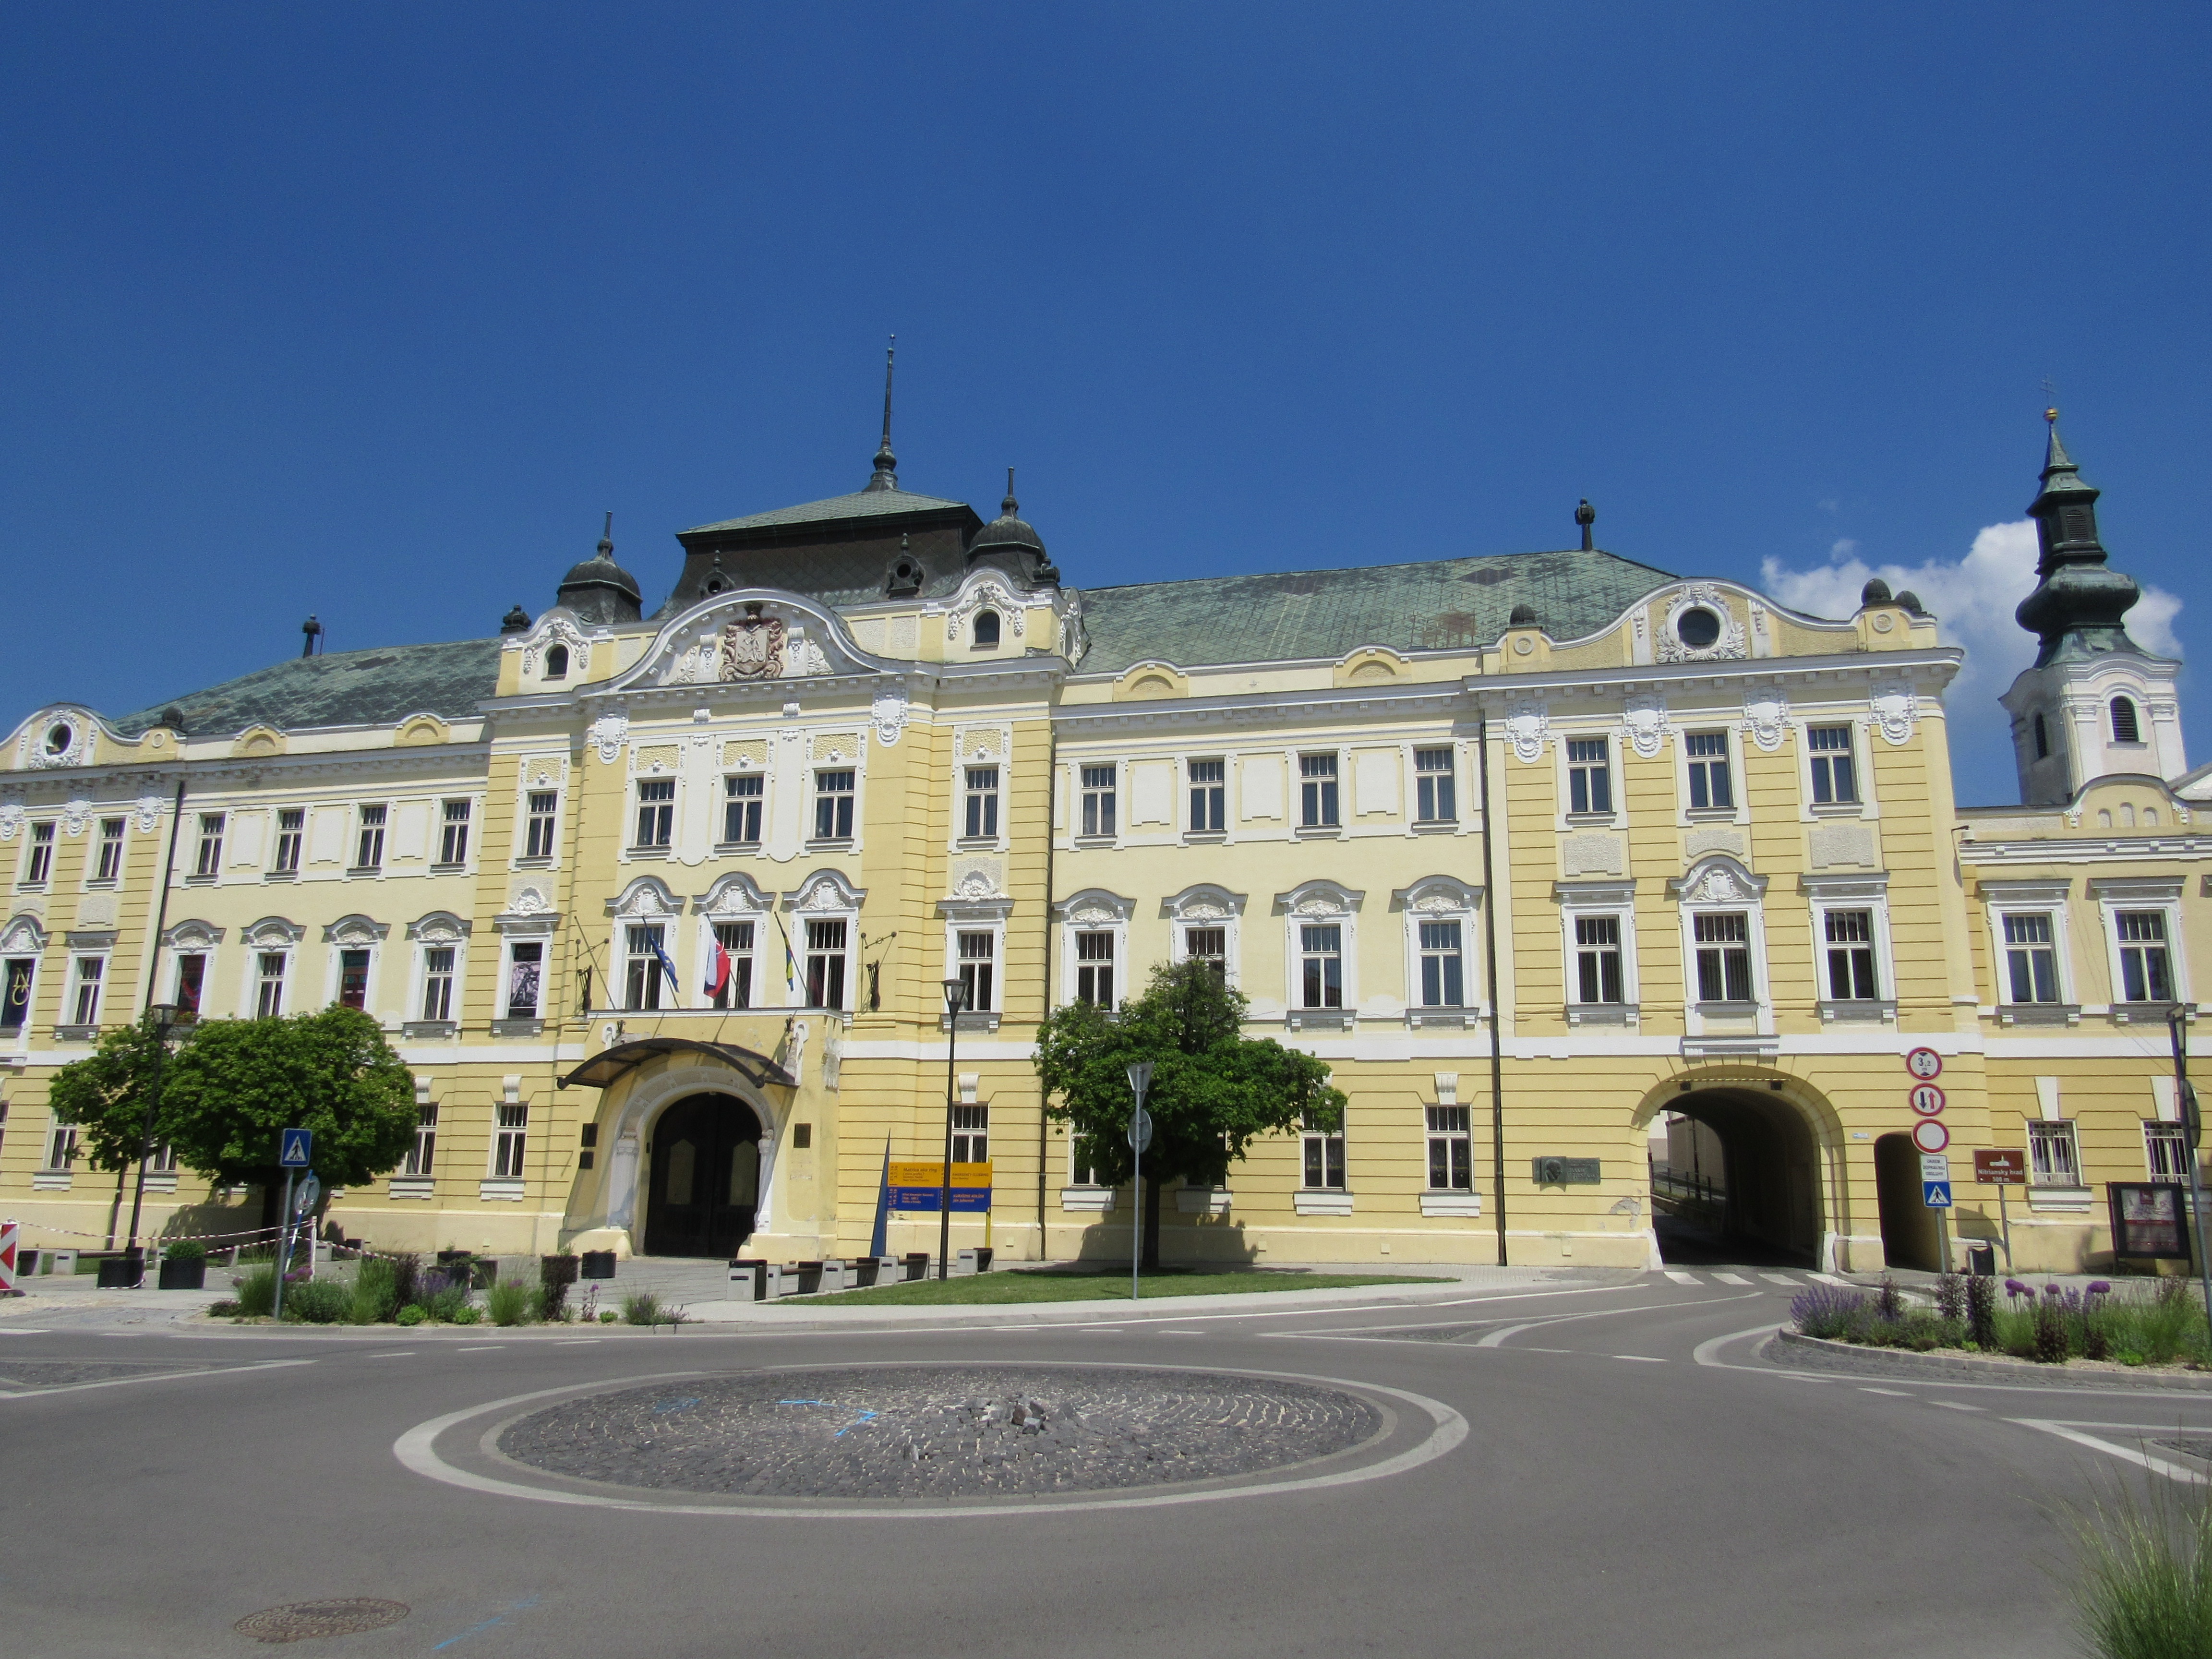
town, building, chateau, palace, plaza, landmark, facade, property, monastery, center, town square, estate, neighbourhood, slovakia, tours, stately home, nitrify, residential area